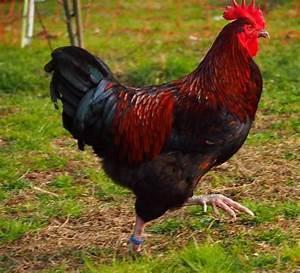
chicken